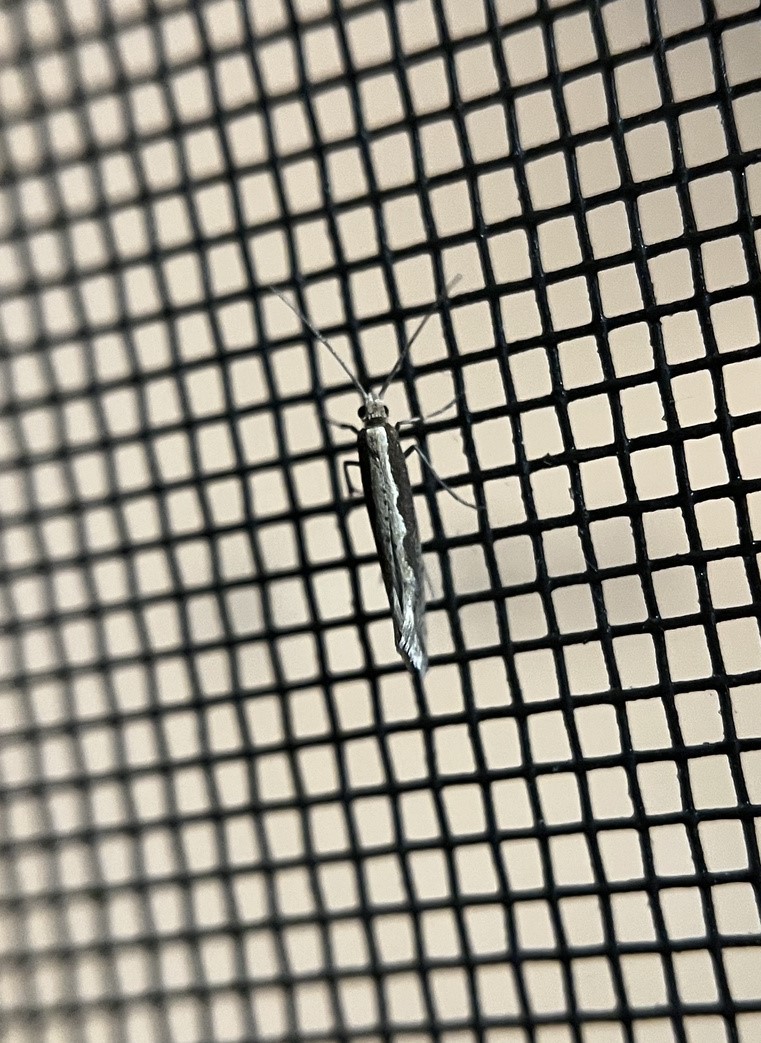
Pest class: diamondback_moth